Erased (manga)

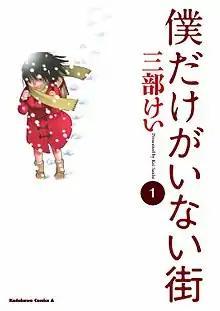
Cover of the first volume, featuring Kayo Hinazuki

Erased, known in Japan as (abbreviated ), is a Japanese manga series written and illustrated by Kei Sanbe. It was serialized in Kadokawa Shoten's "Young Ace" magazine from June 2012 to March 2016, and is licensed in English by Yen Press. An anime adaptation by A-1 Pictures aired on Fuji TV's Noitamina programming block from January to March 2016, and a live action film was released in March 2016. A live-action drama series was released by Netflix in December 2017. A spin-off manga was published from June to November 2016 and the spin-off novel series by Hajime Ninomae was released in "Kadokawa's Bungei Kadokawa" magazine from November 2015 to March 2016.